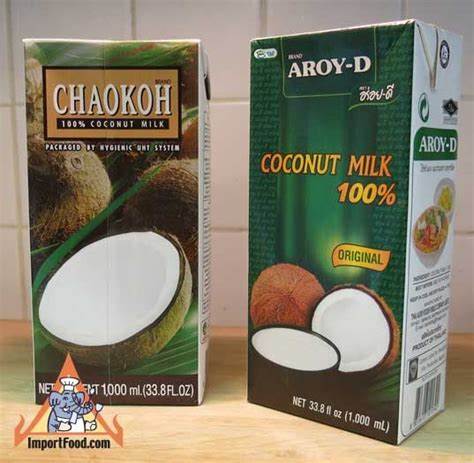
Waste category: cardboard